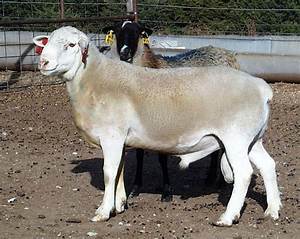
Label: sheep